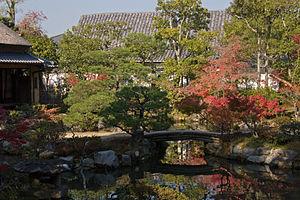
Le jardin Isuien est un jardin japonais situé à Nara, ancienne capitale du Japon proche de Kyōto. Chef-d'œuvre de l'ère Meiji, c'est le seul jardin de promenade de Nara. Il est composé de deux parties distinctes, de part et d'autre des bâtiments, reliées par un étroit chemin boisé. Sa superficie est de 1,35 hectare.